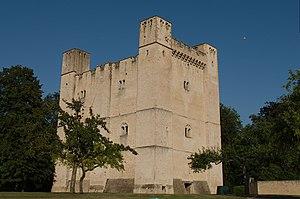
Donjon de Chambois (Orne, France), château du XIIe siècle This building is classé au titre des Monuments Historiques. It is indexed in the Base Mérimée, a database of architectural heritage maintained by the French Ministry of Culture,